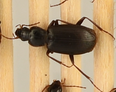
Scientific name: Calathus advena
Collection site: Niwot Ridge Mountain Research Station Site (NIWO), plot NIWO_007